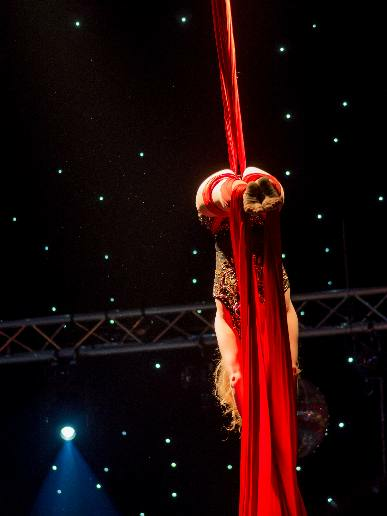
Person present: Yes